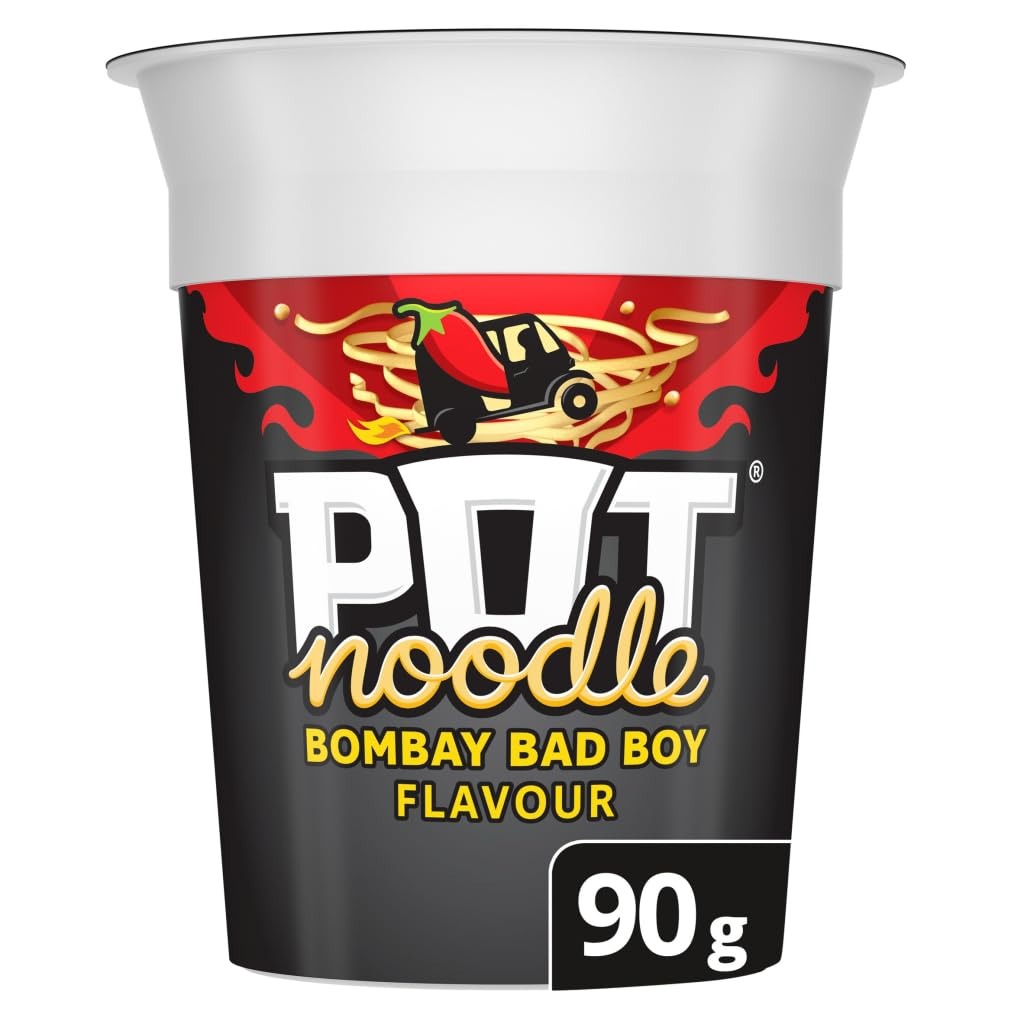
Item Name: Bombay Bad Boy Pot Noodle (Pack of 12)
Bullet Point 1: Devilishly hot Bombay Bad Boy Pot Noodle
Bullet Point 2: Can you handle the heat?
Value: 12.0
Unit: count

Price: 9.5